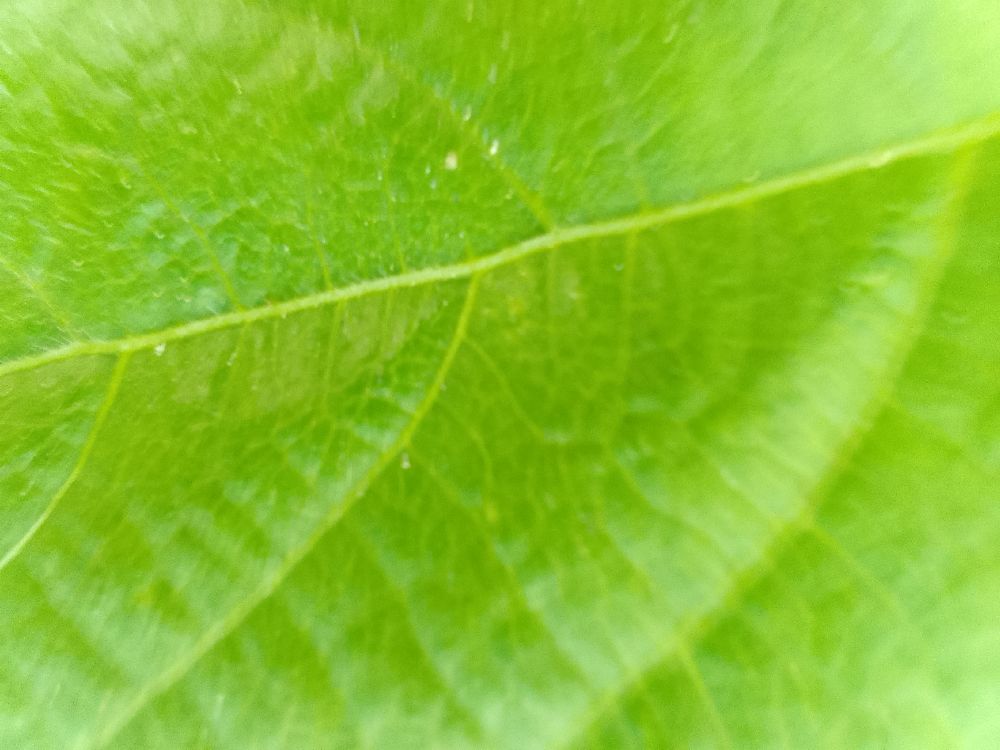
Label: healthy